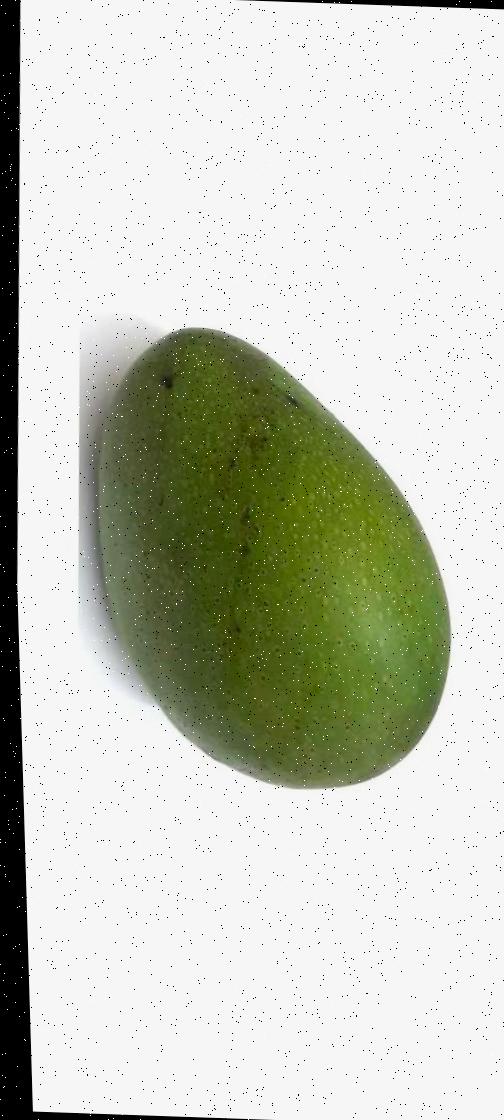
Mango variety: Ashshina Zhinuk